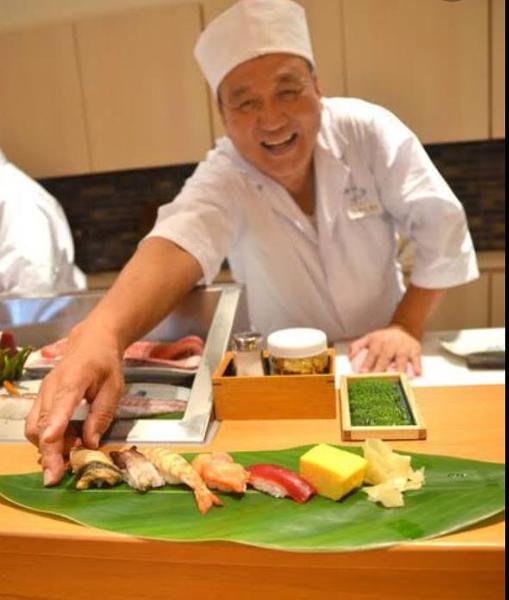
回答: ちゃんと寿司にも消毒しておいたからね〜